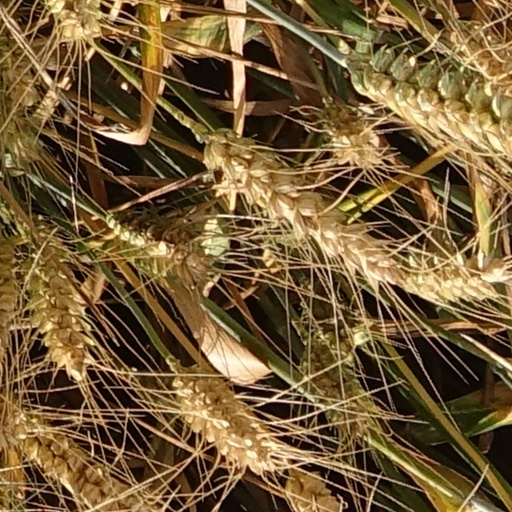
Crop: wheat